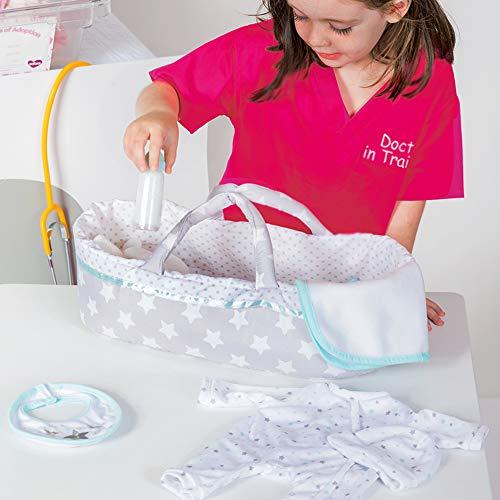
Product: Adora Baby Doll Clothes - Adoption Baby Essentials Sweet Star for 16 inch Girl Baby Dolls, 8-Piece Essentials Gift Set for Kids
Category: Toys & Games | Dolls & Accessories | Doll Accessories | Clothing & Shoes
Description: Adora’s Adoption Baby Essentials Gift Set have the Adora Difference 100% Machine Washable, Safety Tested, BPA Free, Non-Toxic, Hypoallergenic, and Made with Love.
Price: $39.99
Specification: ProductDimensions:16x10.5x5inches|ItemWeight:1.53pounds|ShippingWeight:1.53pounds(Viewshippingratesandpolicies)|ASIN:B07JNH291X|Itemmodelnumber:21965|Manufacturerrecommendedage:36months-10years